Lampland (lunar crater)

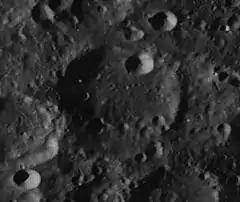
Lunar Orbiter 3 image

Lampland is a crater on the far side of the Moon. It lies to the west-southwest of the crater Subbotin, and to the north-northwest of Eötvös. About four crater diameters to the north-northwest lies the prominent Tsiolkovskiy.